South Island

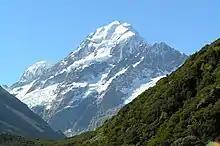
Aoraki / Mount Cook is the tallest mountain in New Zealand.

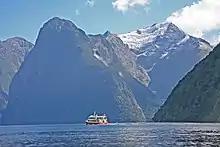
Typical view of Milford Sound / Piopiotahi featuring Mount Pembroke

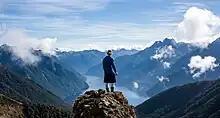
Fiordland National Park

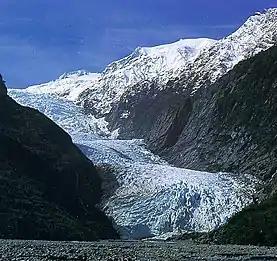
Franz Josef Glacier

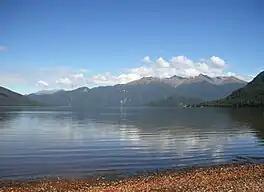
Lake Hauroko

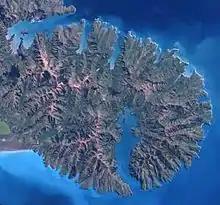
Banks Peninsula is roughly circular, with many bays and two deep harbours

The South Island, with an area of , is the largest landmass of New Zealand; it contains about one-quarter of the New Zealand population and is the world's 12th-largest island. It is divided along its length by the Southern Alps, the highest peak of which is Aoraki / Mount Cook at , making it 9th-highest island, with the high Kaikōura Ranges to the northeast. There are eighteen peaks of more than in the South Island. The east side of the island is home to the Canterbury Plains while the West Coast is renowned for its rough coastlines such as Fiordland, a very high proportion of native bush, and Fox and Franz Josef Glaciers.